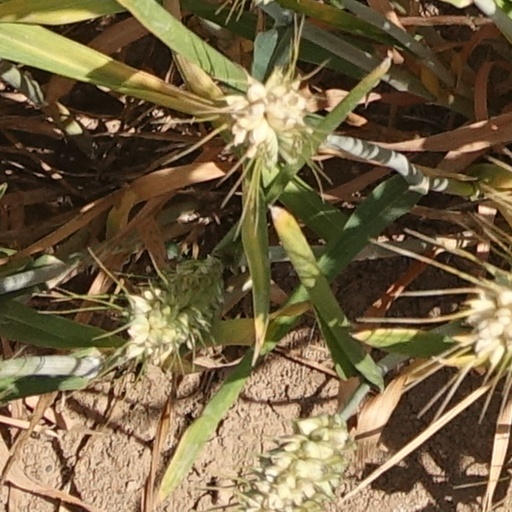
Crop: wheat